IPARC

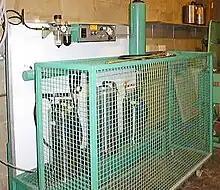
IPARC houses and carries out the WHO fatigue test for pressurised equipment: used for indoor residue spraying (IRS) against mosquitoes, other disease vectors and (sometimes) in agriculture

Besides teaching at the postgraduate level and carrying out bespoke training, staff carry out consultancy work for international organisations and commercial companies. Core expertise includes: